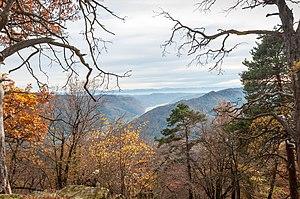
Herbstlied, WAB 73, est une œuvre chorale romantique composée par Anton Bruckner en 1864.